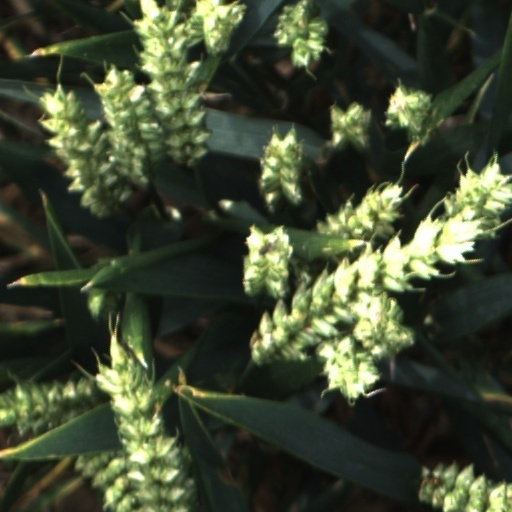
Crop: wheat